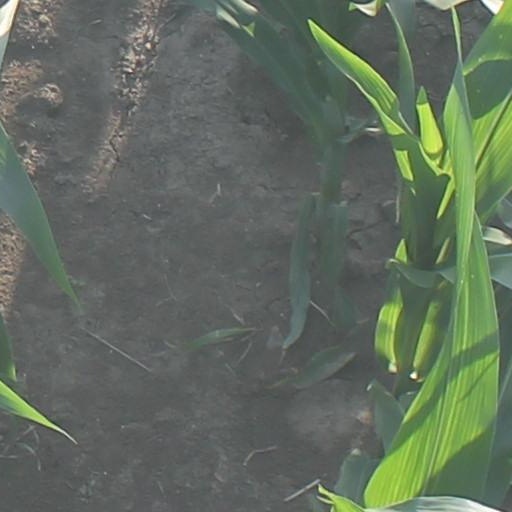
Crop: maize; corn